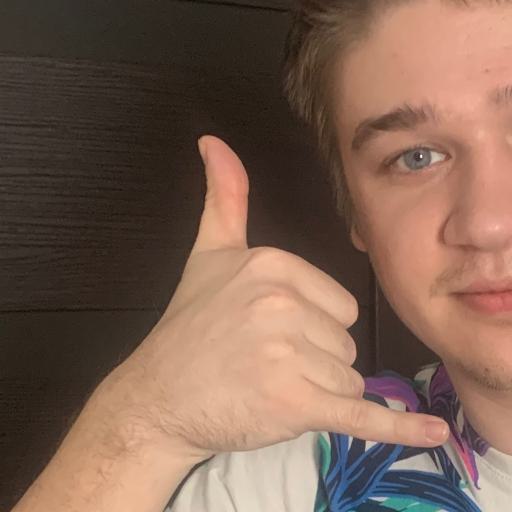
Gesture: call